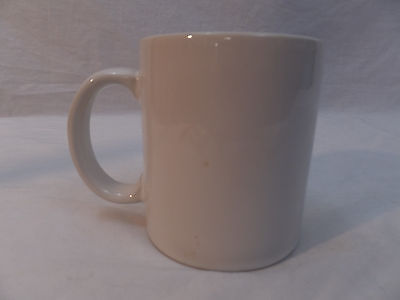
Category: mug